Houston Ship Channel

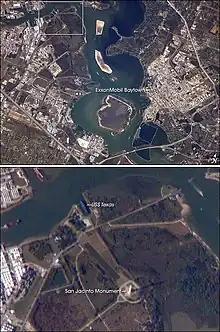
San Jacinto River in Channel - inset (white line top left) magnified as bottom photo showing the and San Jacinto Monument

The channel is a widened and deepened natural watercourse created by dredging Buffalo Bayou and Galveston Bay. The channel's upstream terminus lies about four miles east of downtown Houston, at the Turning Basin, with its downstream terminus at a gateway to the Gulf of Mexico, between Galveston Island and the Bolivar Peninsula. Major products, such as petrochemicals and Midwestern grain, are transported in bulk together with general cargo. The original watercourse for the channel, Buffalo Bayou, has its headwaters to the west of the city of Houston. The navigational head of the channel, the most upstream point to which general cargo ships can travel, is at Turning Basin in east Houston.